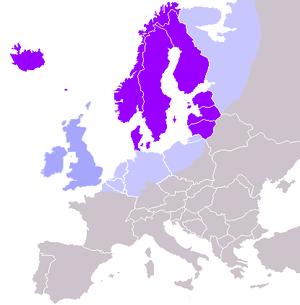
Nordeuropa
Nordeuropa er markeret med mørkelilla
Nordeuropa er den nordlige del af det europæiske kontinent. Denne region er blevet defineret forskelligt, men FN's statistiske afdeling UNSD medtager: